Syrmia

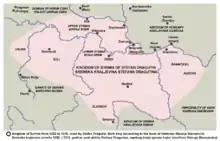
Realm of Stefan Dragutin

Between 1282 and 1316, Syrmia was ruled by Stefan Dragutin of Serbia. Initially, Dragutin was a vassal of Hungary but later ruled independently. Dragutin died in 1316, and was succeeded by his son, Stefan Vladislav II (1316–1325). In 1324, Vladislav II was defeated by Stefan Uroš III Dečanski of Serbia. Lower Syrmia became the subject of dispute between the kingdoms of Serbia and Hungary.